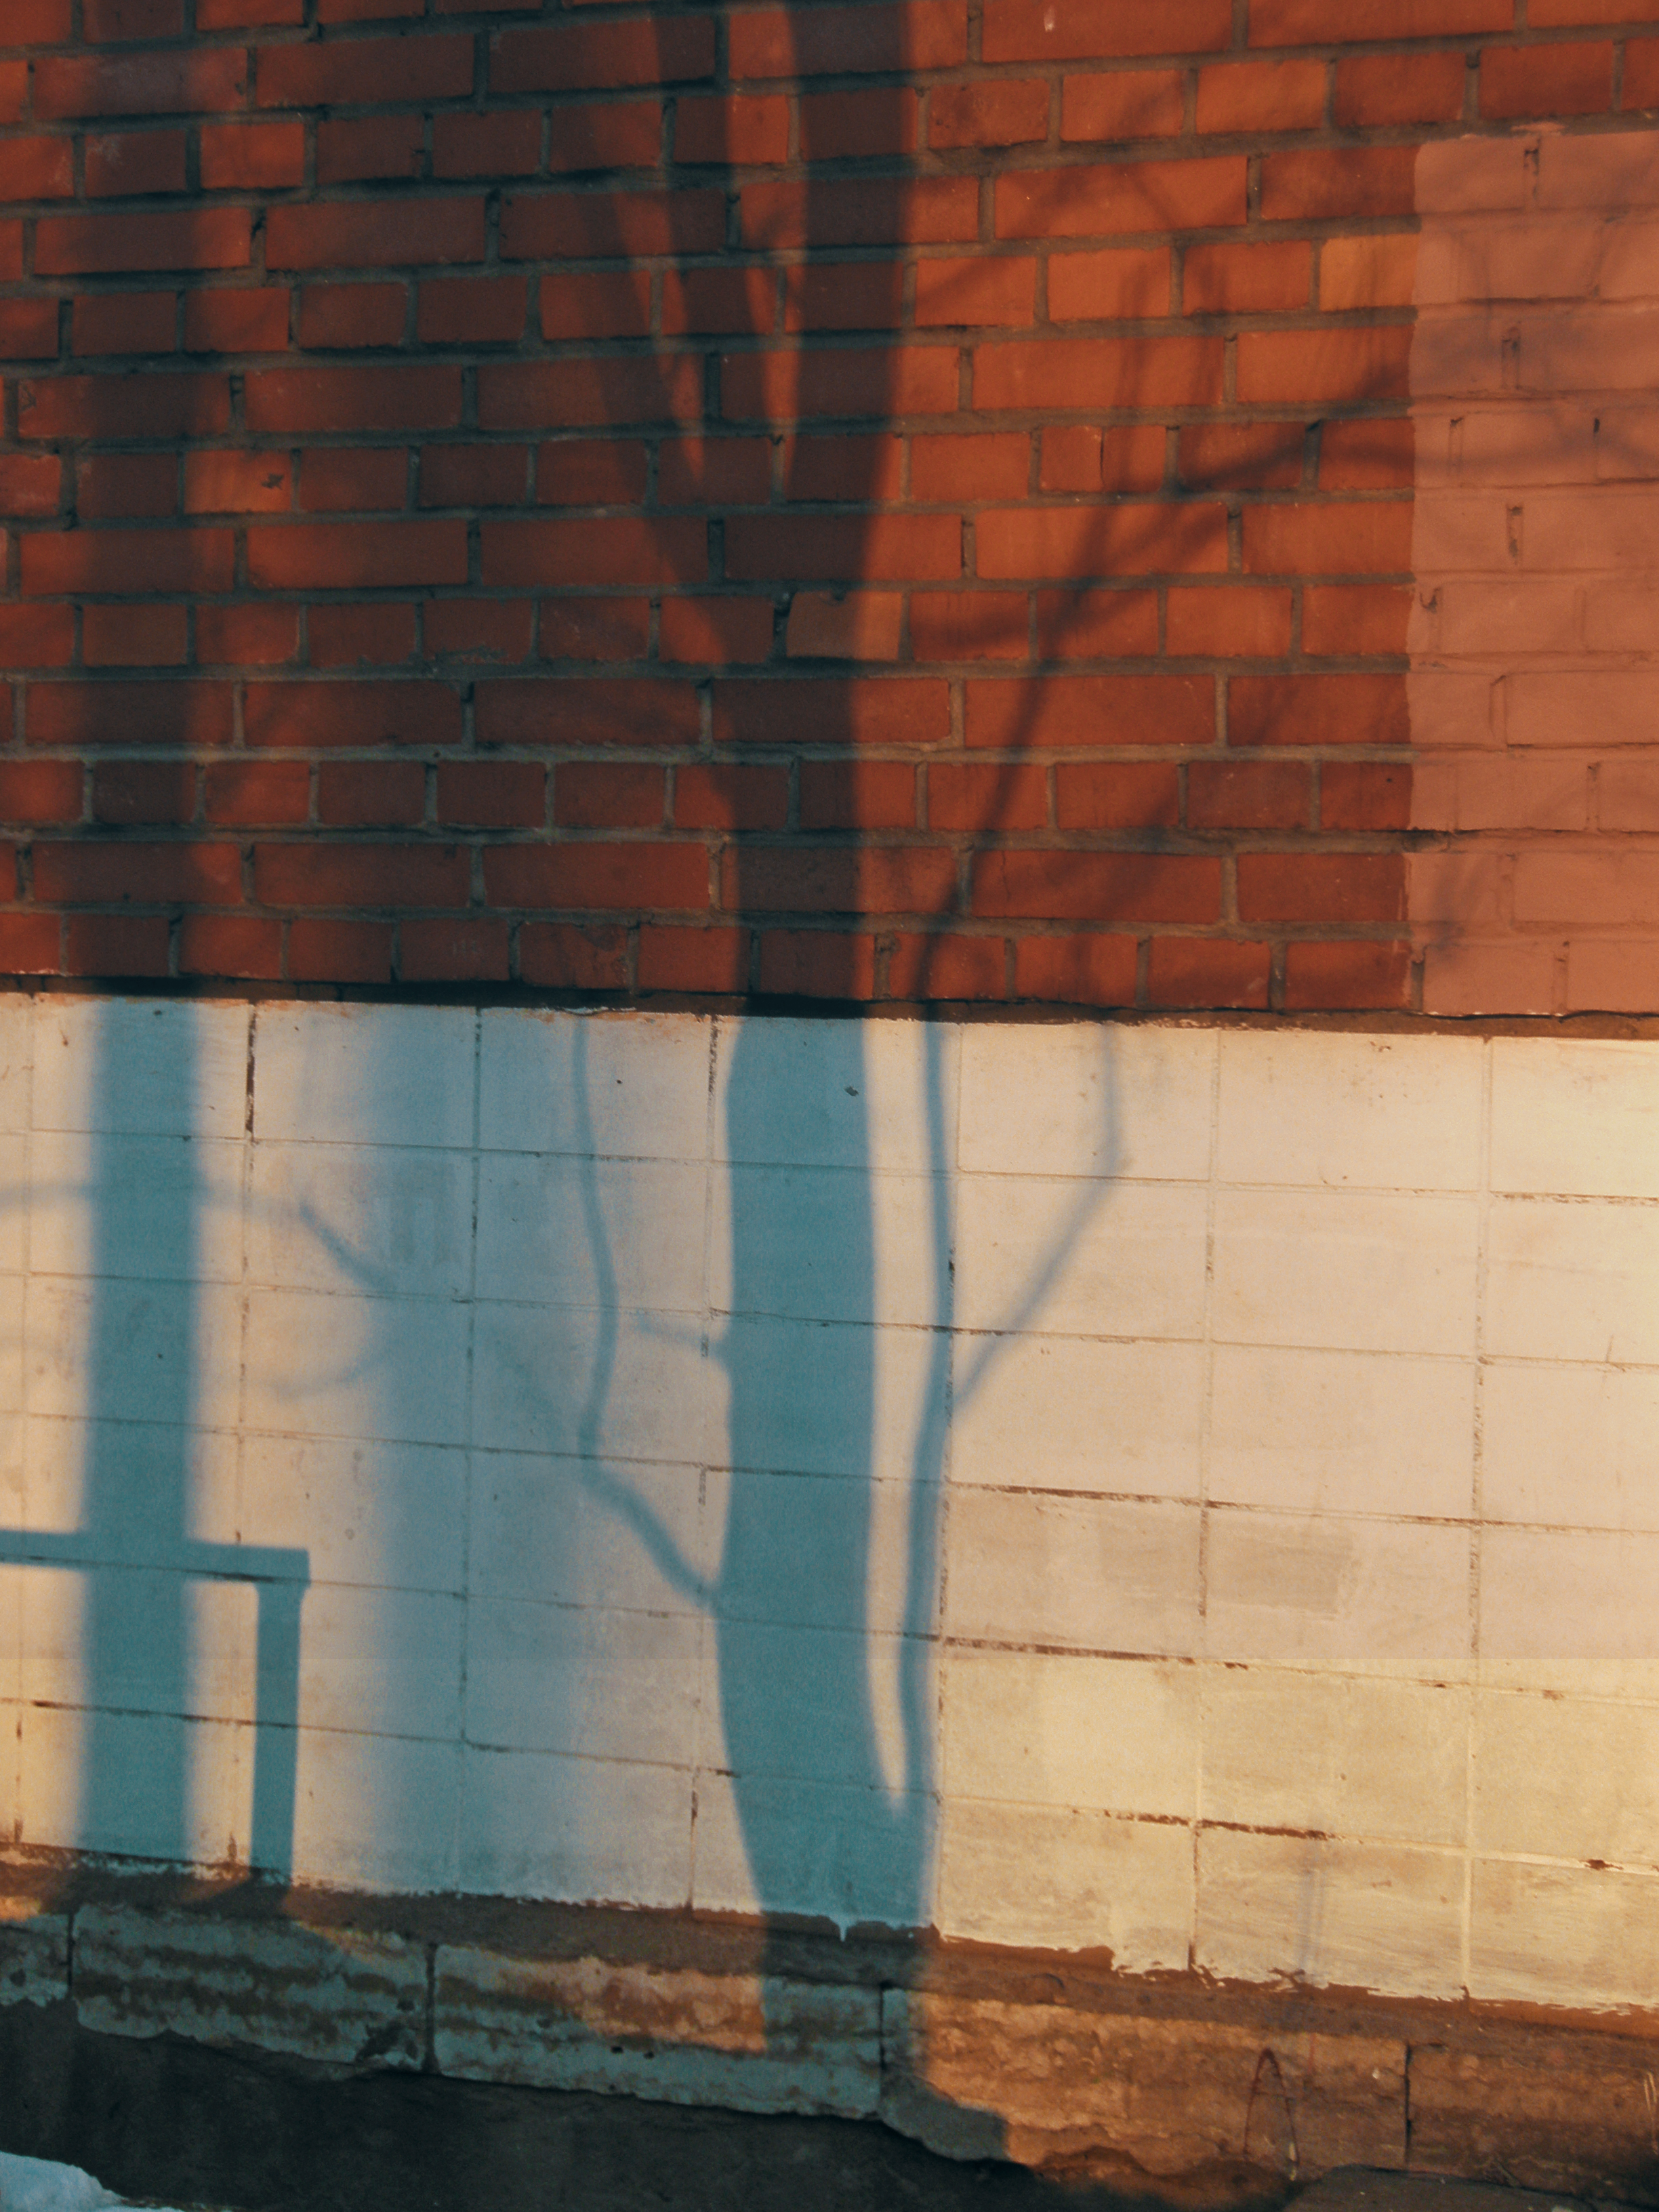
image, brick, wall, Colorfulness, brickwork, line, orange, amber, Tints and shades, shadow, graffiti, paint, concrete, composite material, maroon, building material, street art, mortar, mural